Carrie Tubb

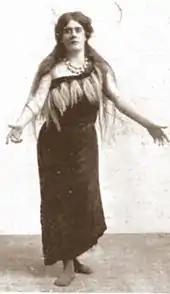
Tubb in 1910 London opera season

Caroline Elizabeth Tubb (17 May 1876 – 20 September 1976) was an English soprano of the early 20th century, and later a teacher of singing at the Guildhall School of Music. She made her debut at London's Royal Opera House in 1910, where she appeared in such works as "Elektra" and "Hänsel und Gretel". With Thomas Beecham's opera company at the Theatre Royal, Drury Lane, she sang in "Die Fledermaus", "The Marriage of Figaro" and "The Tales of Hoffmann". Later, she mostly appeared on the concert platform, including at 54 Prom concerts and at the major British music festivals. She also made some early recordings. Around 1930 she retired from singing and began teaching. On her hundredth birthday she was made a Fellow of the Royal College of Music.